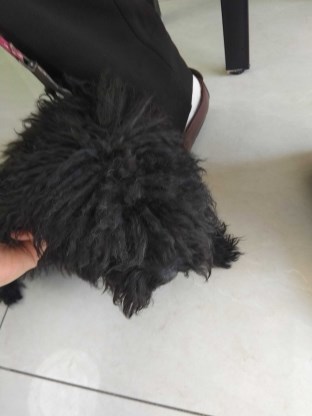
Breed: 7449-n000128-teddy